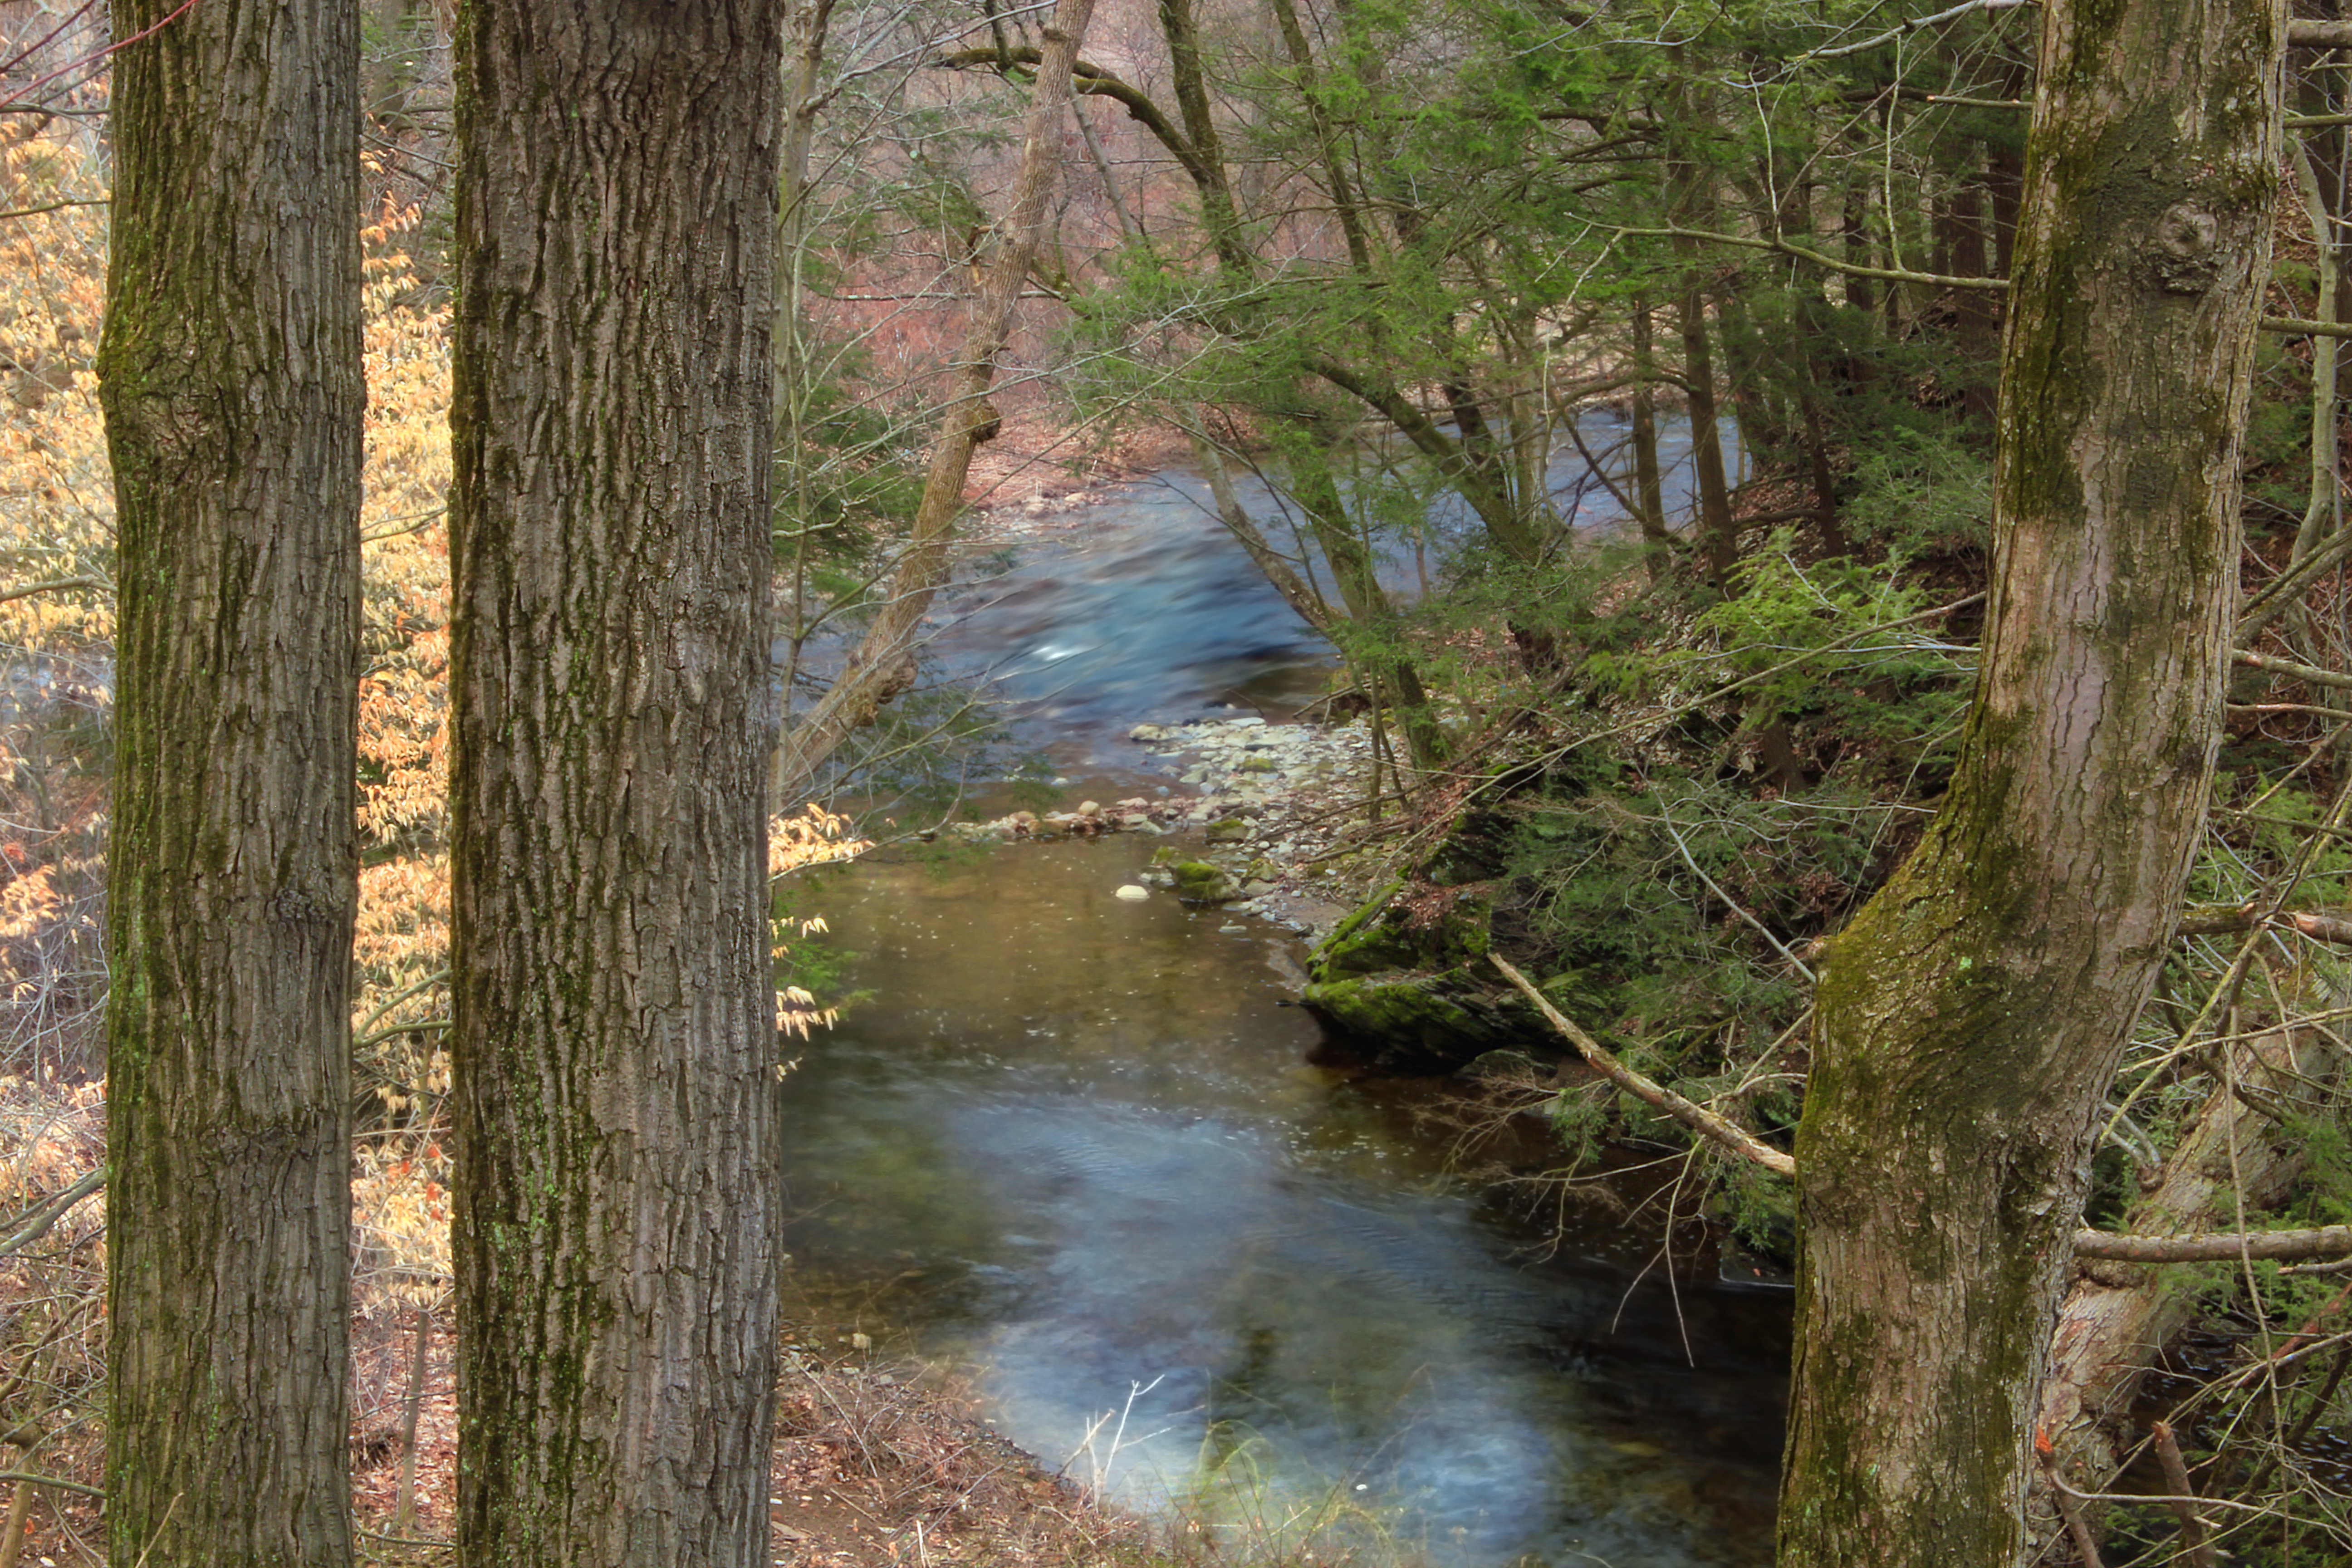
tree, water, forest, creek, swamp, wilderness, winter, trail, river, wildlife, stream, jungle, waterway, body of water, trees, creativecommons, rainforest, wetland, hemlocks, easternhemlocks, tsugacanadensis, ravine, pennsylvania, lehighvalley, northamptoncounty, plainfieldtownship, littlebushkillcreek, woodland, habitat, ecosystem, watercourse, nature reserve, old growth forest, natural environment, geographical feature, riparian forest, plainfieldtownshiptrail, plainfieldtownshiprecreationtrail